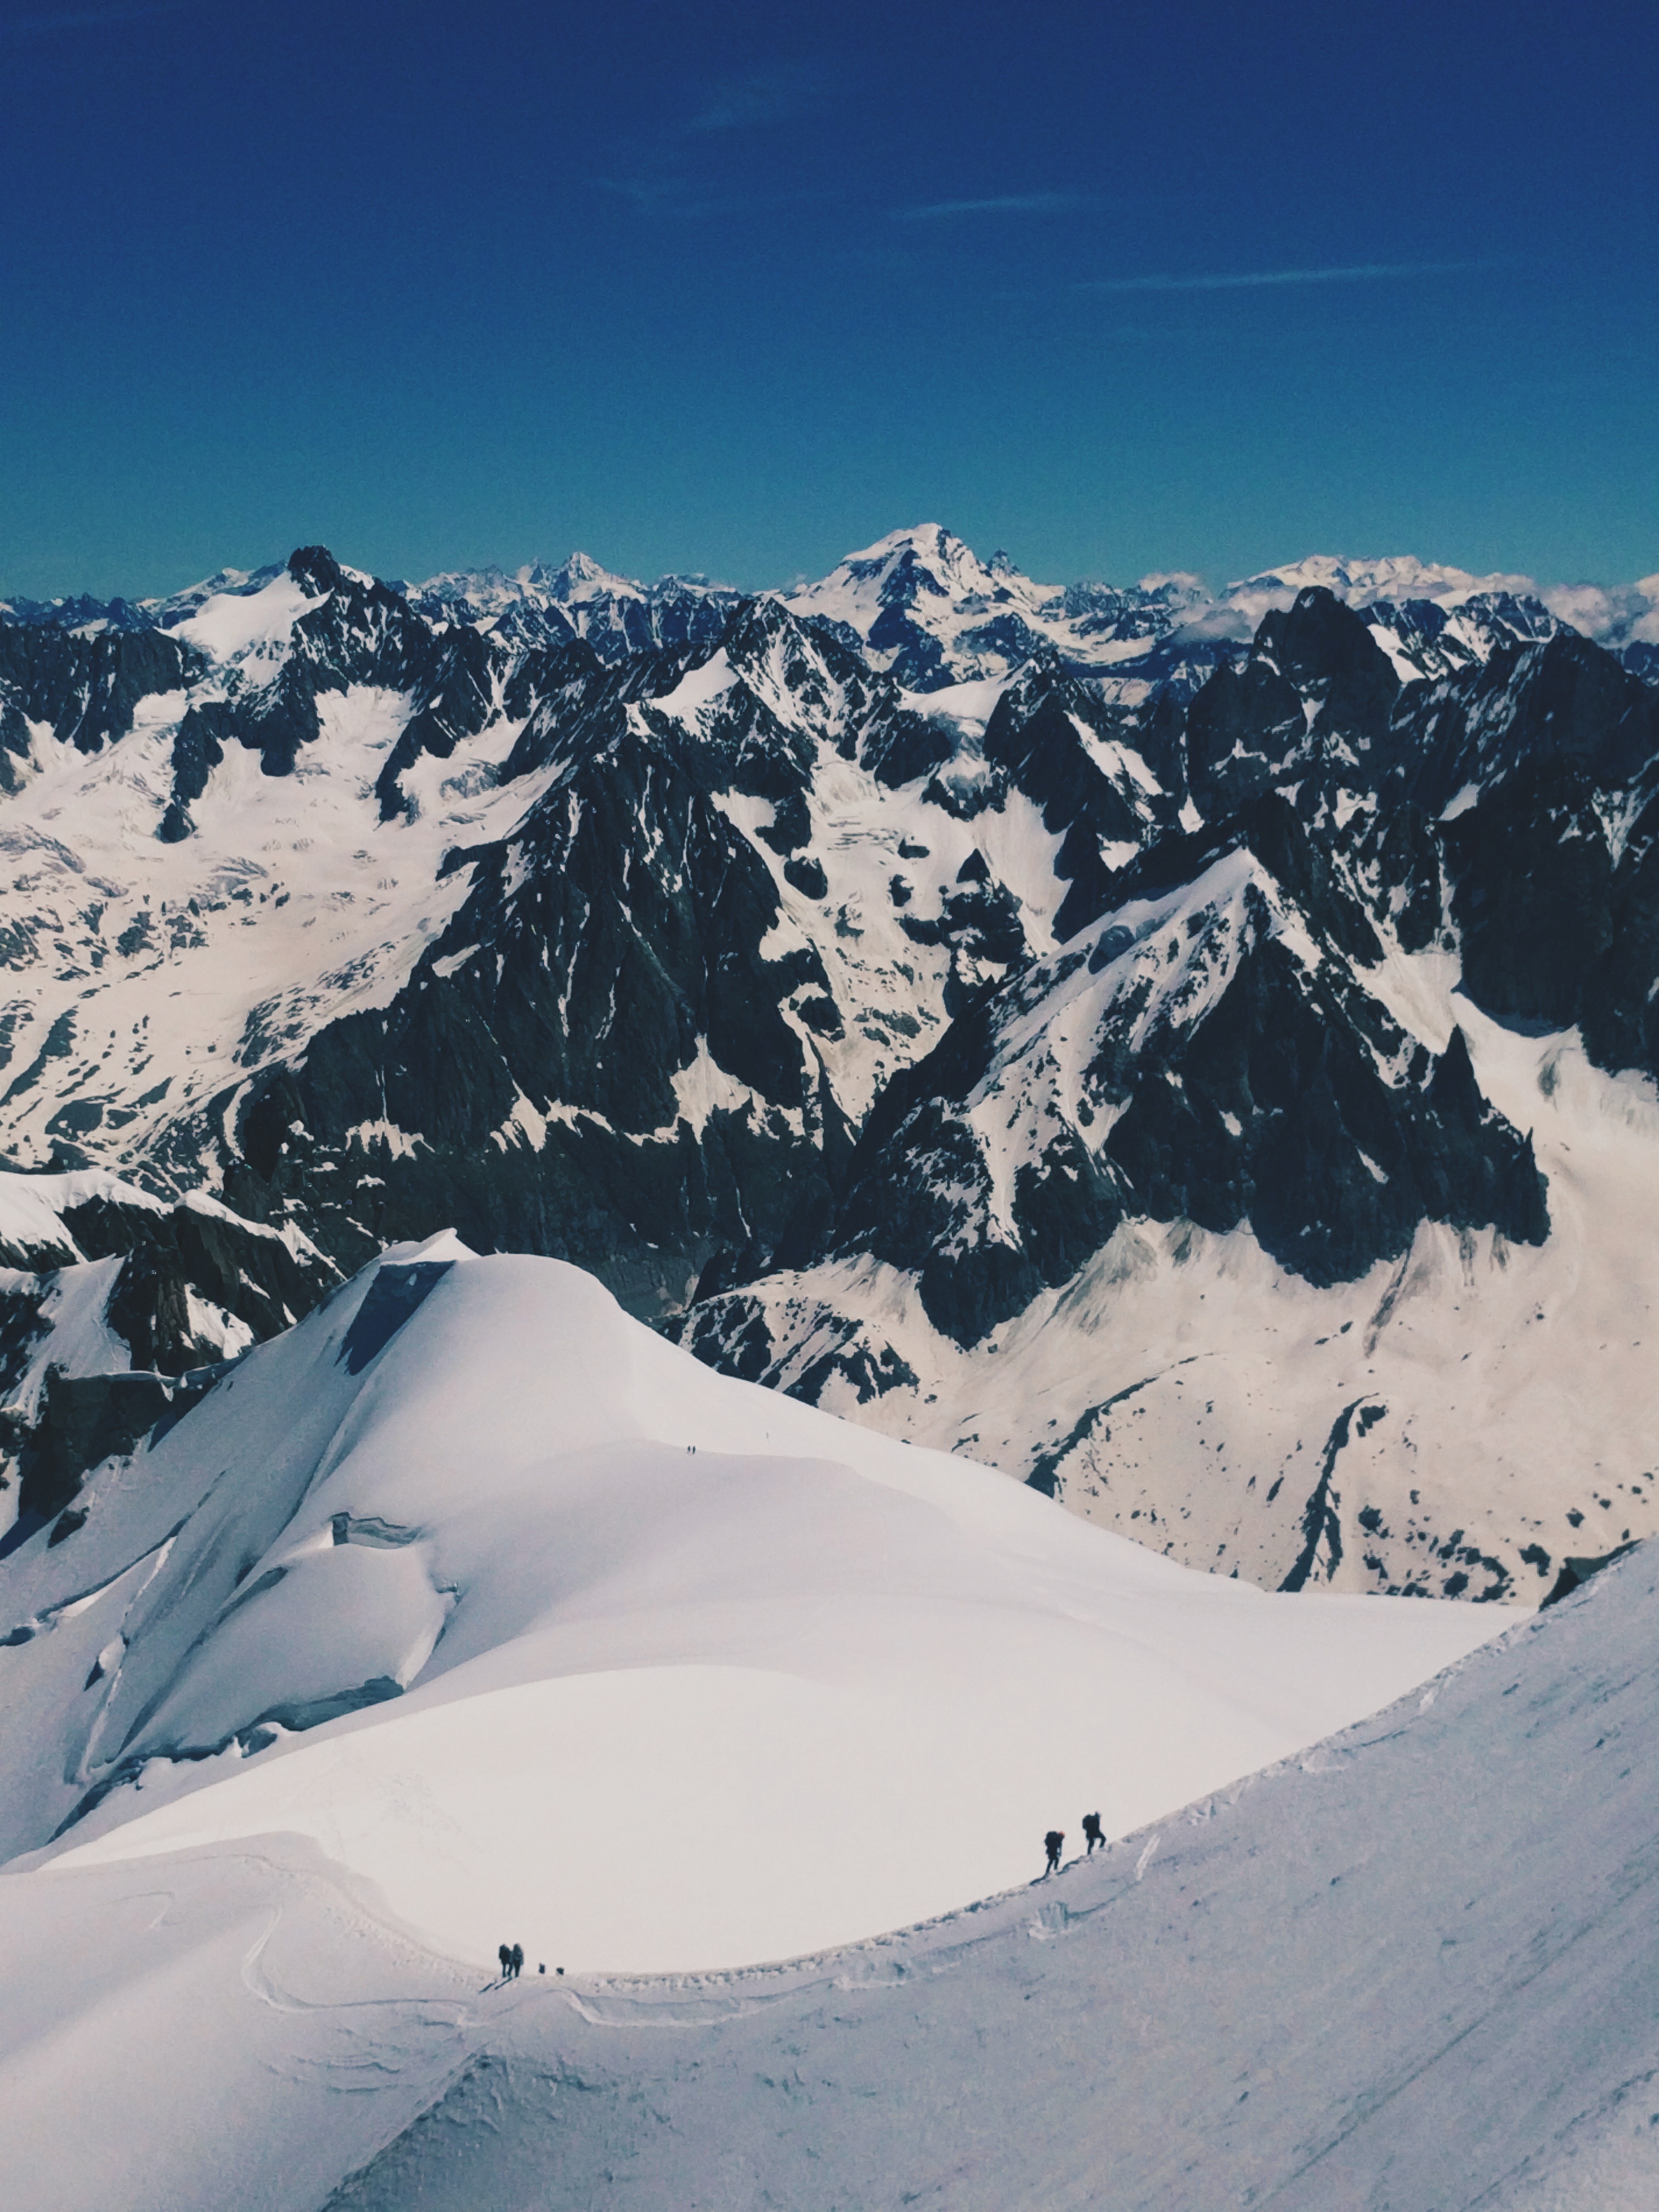
mountain, snow, winter, mountain range, weather, season, ridge, summit, mountaineering, winter sport, alps, plateau, piste, landform, ski touring, ski mountaineering, geographical feature, mountainous landforms, geological phenomenon